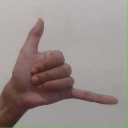
अक्षर: द